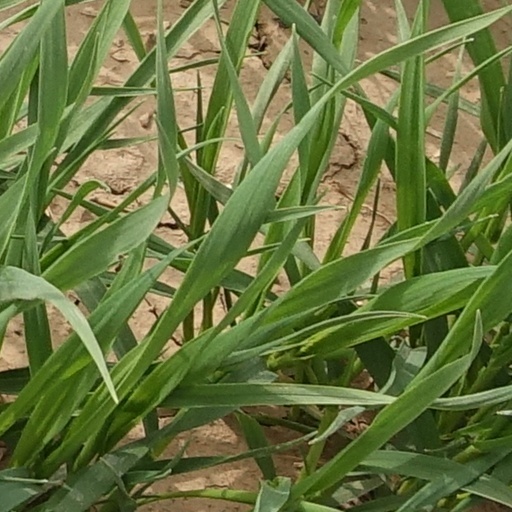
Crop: wheat